Vatican City

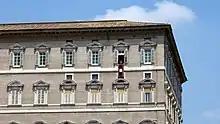
The Apostolic Palace ("Palazzo Apostolico"), the official residence of the pope. Here, Benedict XVI is at the window marked by a maroon banner hanging from the windowsill at centre.

The Holy See, which governed the Vatican City, pursued a policy of neutrality during World War II under the leadership of Pope Pius XII. German troops occupied Rome after the September 1943 Armistice of Cassibile, with Allied forces pushing them out in 1944. Both sides respected the Vatican City's status as neutral territory.